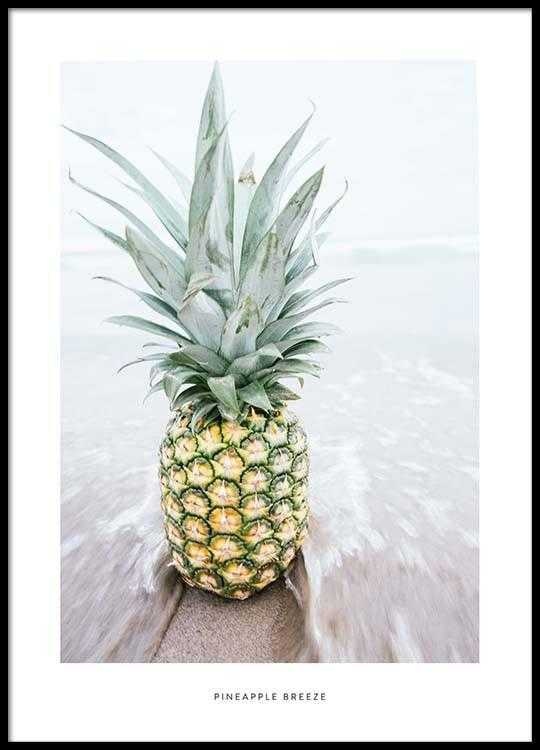
Label: Pineapple